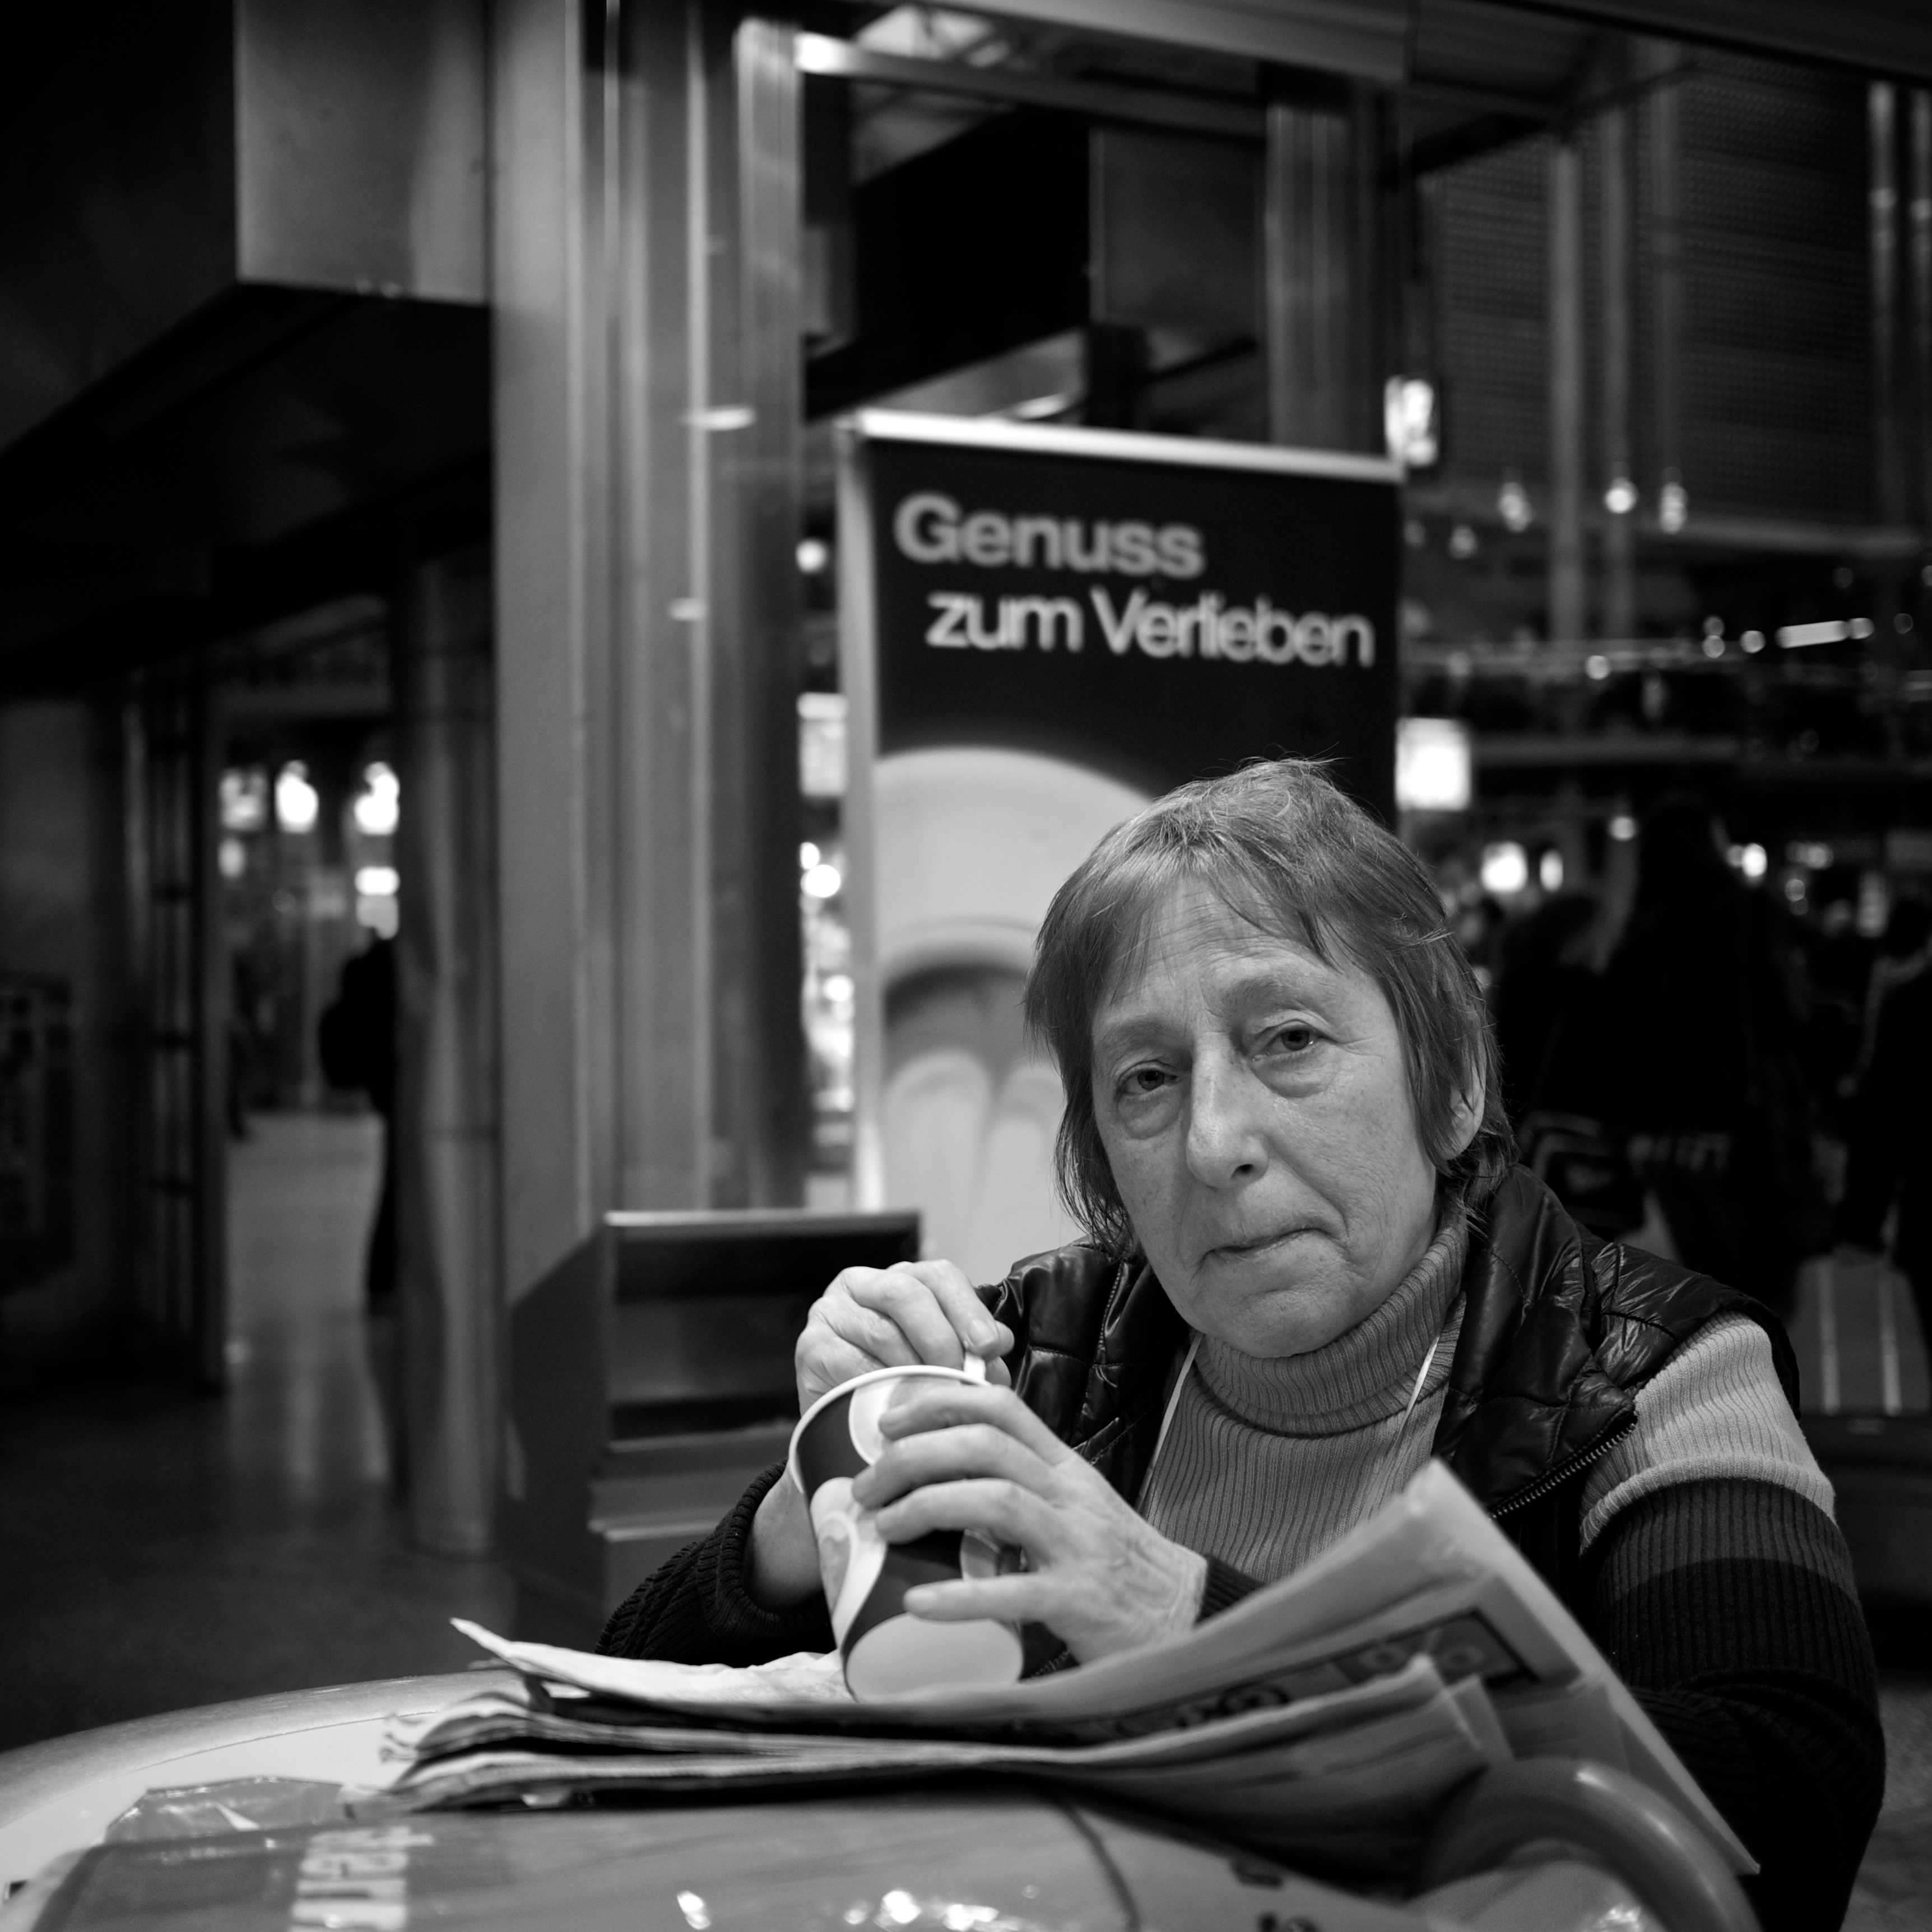
black and white, white, street, photography, ebook, training, black, monochrome, streetphotography, flickr, thomas, video, olympus, photograph, snapshot, omd, fuji, leica, monochrom, leuthard, hcb, thomasleuthard, monochrome photography, film noir